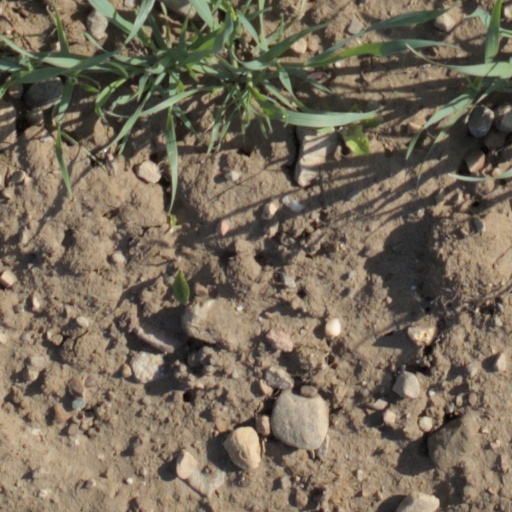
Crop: wheat